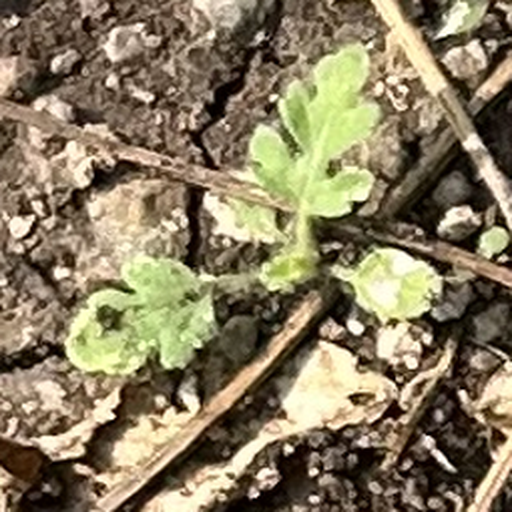
Weed species: Gajar_gavat_(Parthenium hysterophorus)